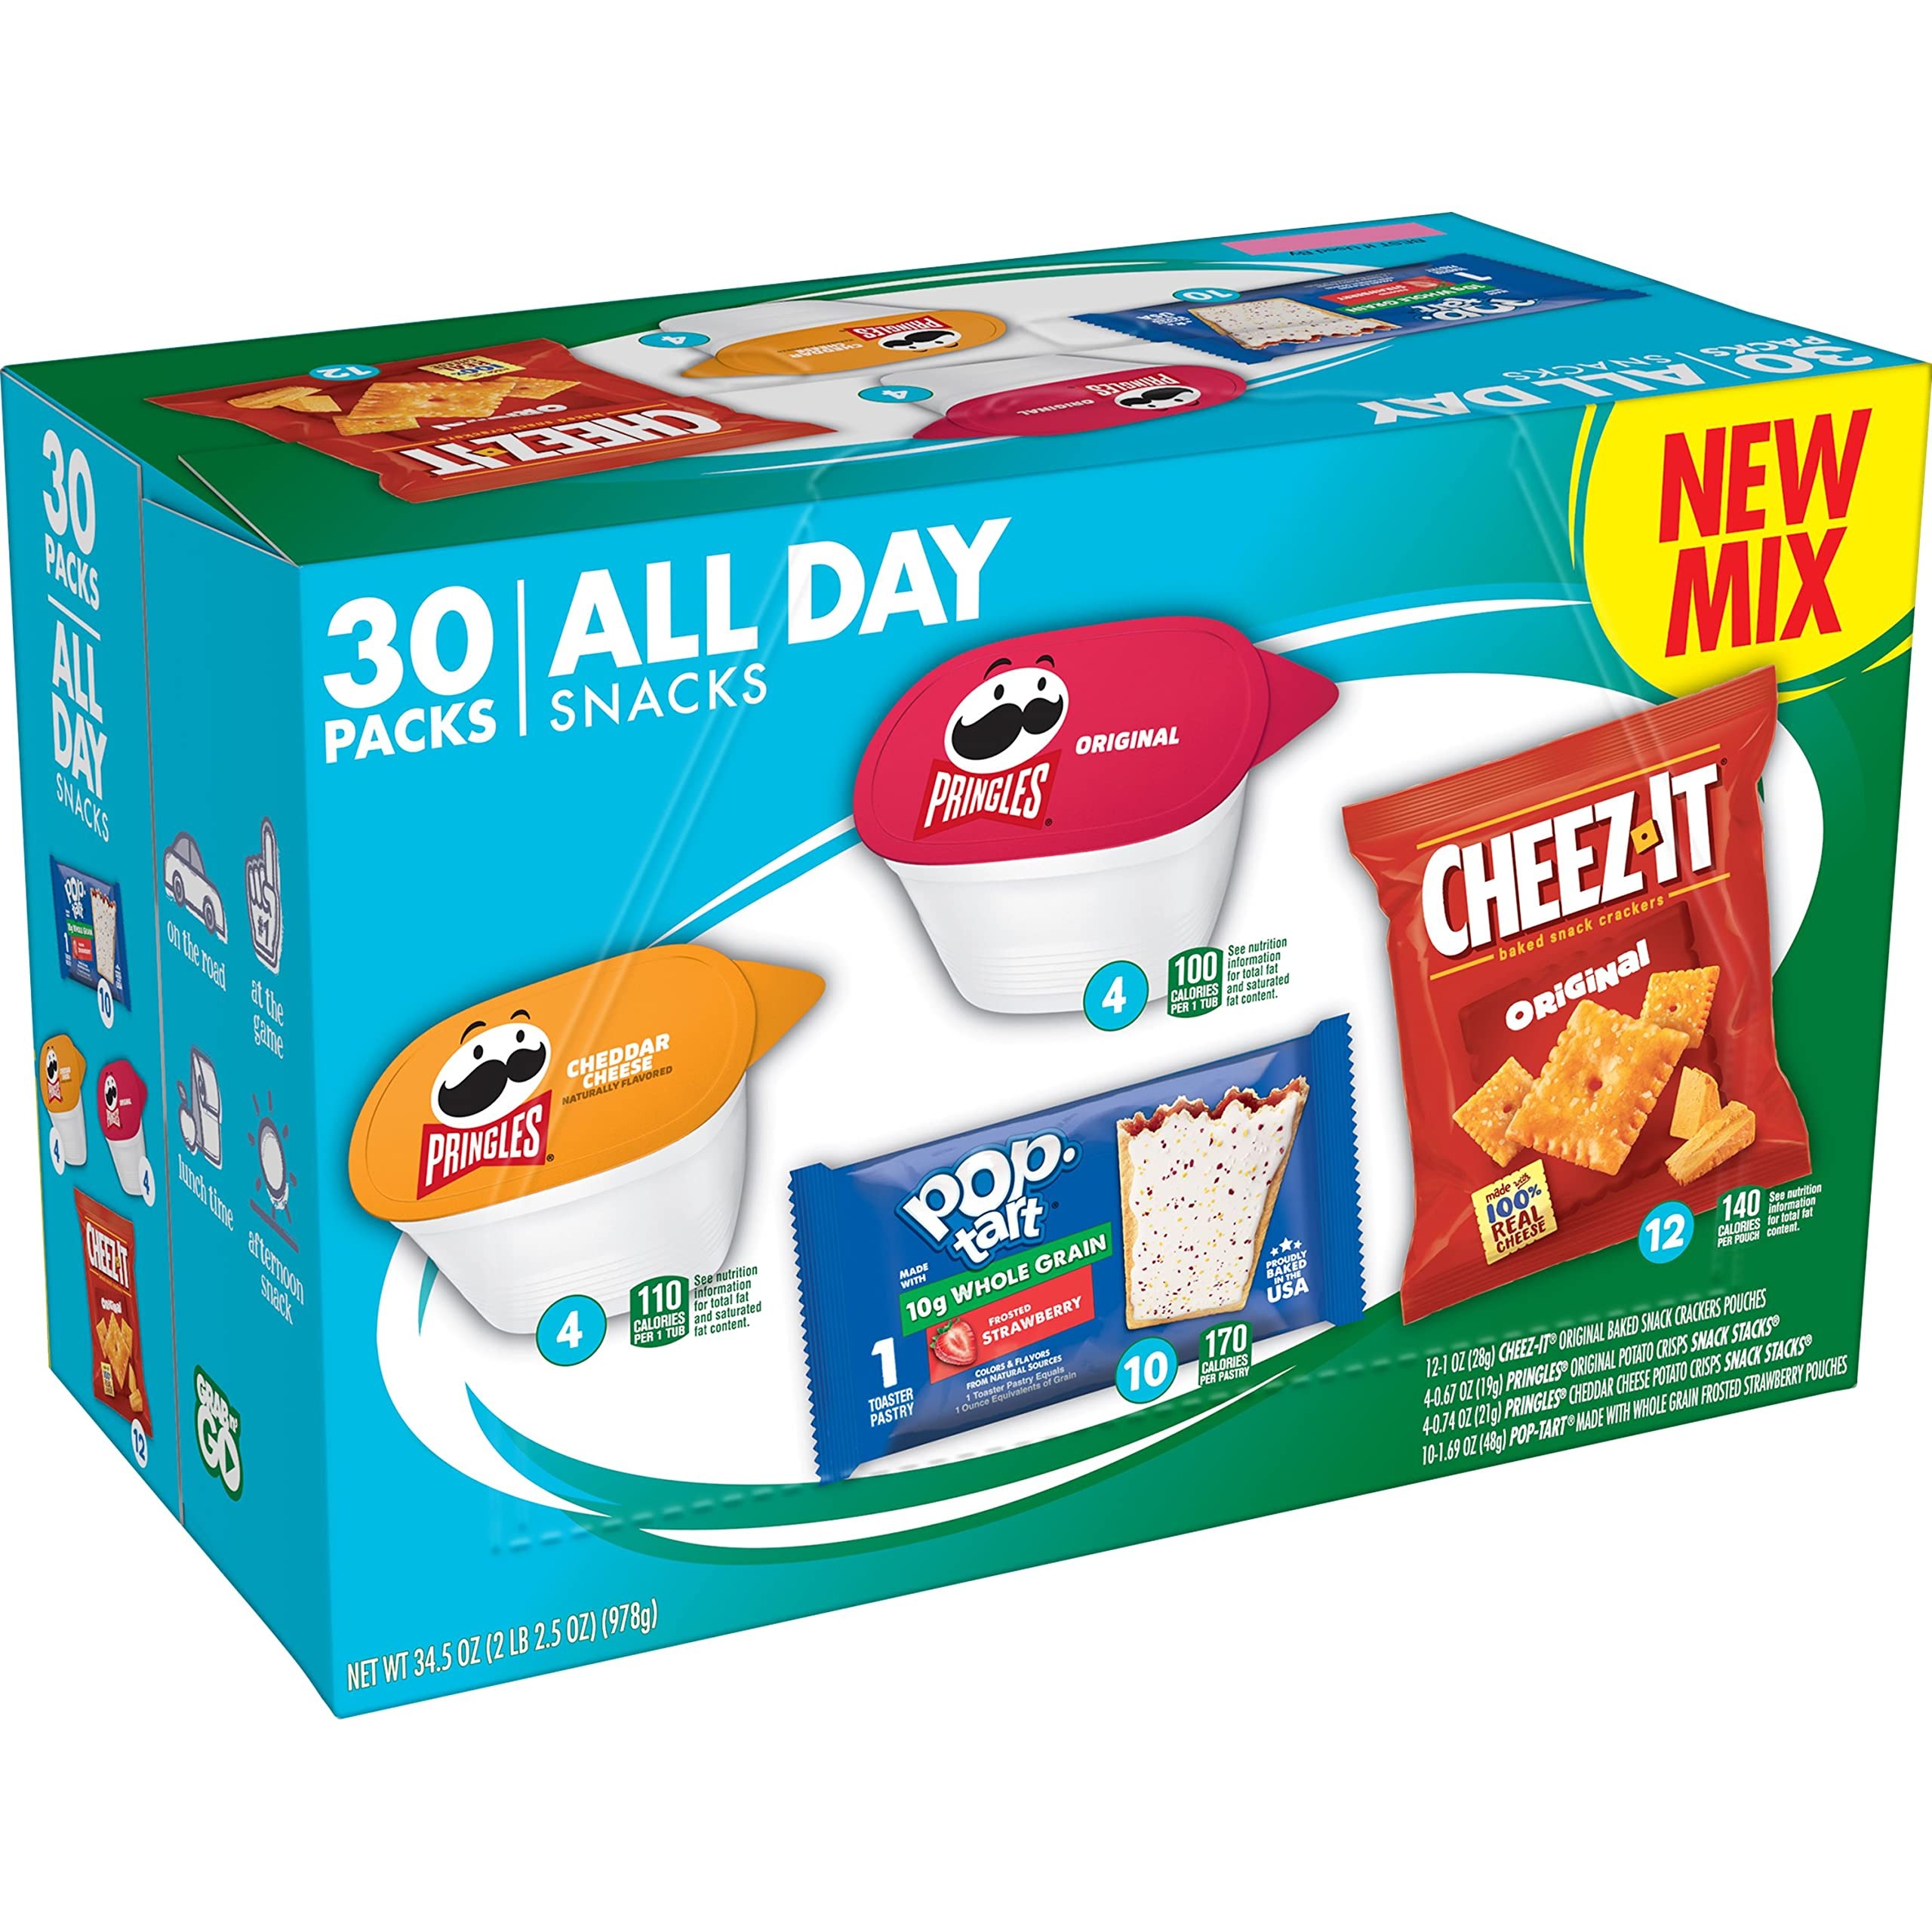
Item Name: Kellogg's All Day Snacks, Lunch Snacks, Office and Kids Snacks, Variety Pack, 34.5oz Box (30 Snacks)
Bullet Point 1: Satisfy lunch time or anytime snack cravings with four irresistible snacks in one convenient variety pack
Bullet Point 2: Enjoy all your favorites: Cheez-It Original Baked Snack Cheese Crackers, Pop-Tarts Strawberry toaster pastries, and Pringles Snack Stacks in Original or Cheddar
Bullet Point 3: Snacks for the whole family; Variety pack contains wheat, milk, and soy ingredients
Bullet Point 4: Travel-ready snacks made to enjoy anywhere; Pack a snack for school or the office, grab one for after game time, or stow them in a backpack or lunchbox
Bullet Point 5: Includes 1, 34.5-oz box contains 12, 1-oz pouches of Cheez-It Original, 10, 1.69-oz pouches of Pop-Tarts toaster pastries, 4, 0.67-oz cups of Pringles Original Snack Stacks, and 4, 0.74-oz cups of Pringles Cheddar Snack Stacks
Value: 34.5
Unit: Ounce

Price: 15.99